2021 New Year Honours

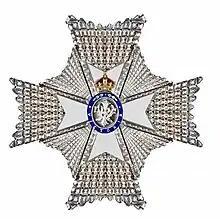
Insignia of a Knight / Dame Commander of the Royal Victorian Order

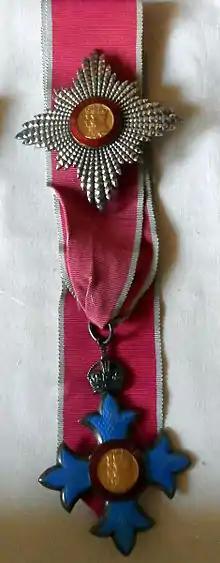
Insignia of a Knight Commander of the Order of the British Empire

Pamela Dawn Abbott. Community Champion, Wm Morrisons Supermarkets plc. For services to Community Engagement in Wakefield during the Covid-19 Response. (Leeds, West Yorkshire)